Jonathan Allen (journalist)

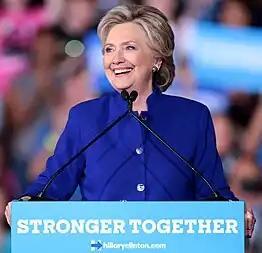
Allen and Parnes closely followed Clinton during her 2016 campaign and were given unprecedented access to Clinton's inner circle.

In April 2014, Crown Publishing Group announced that Allen and Parnes would collaborate on a book centered on Clinton's anticipated 2016 presidential campaign. Both journalists inspected Clinton's campaign and interviewed her campaign staff for a year and a half. In the fallout of Donald Trump's upset victory in 2016, the book turned into a post-mortem examination of the Clinton campaign. In a 2017 interview with Charlie Rose, Allen stated that: